Jeffrey Bryan

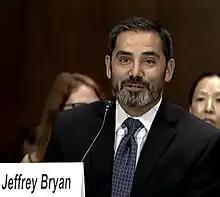

Jeffrey Marc Bryan (born April 16, 1976) is an American lawyer from Minnesota who has served as a United States district judge of the United States District Court for the District of Minnesota since 2023. He previously served as a judge of the Minnesota Court of Appeals from 2019 to 2023.